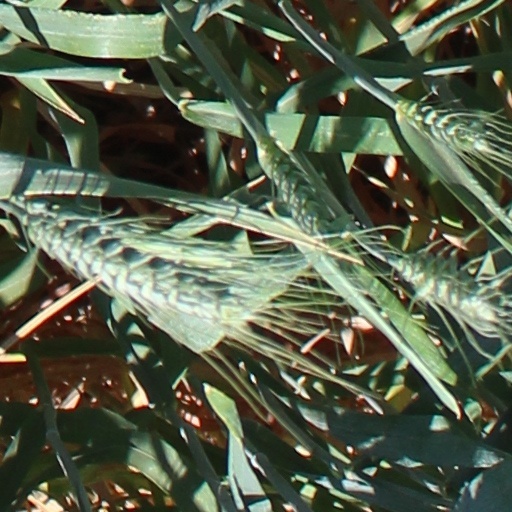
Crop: wheat